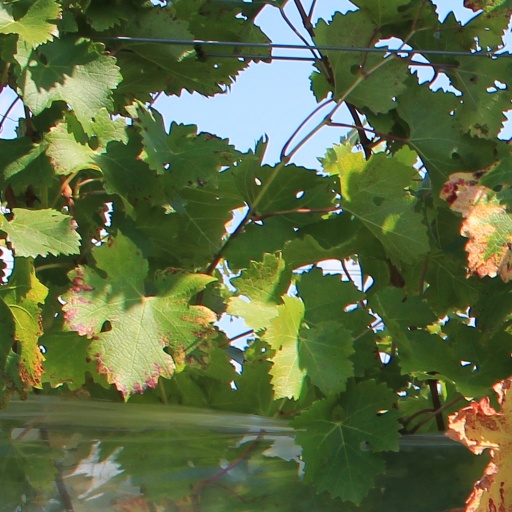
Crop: grape